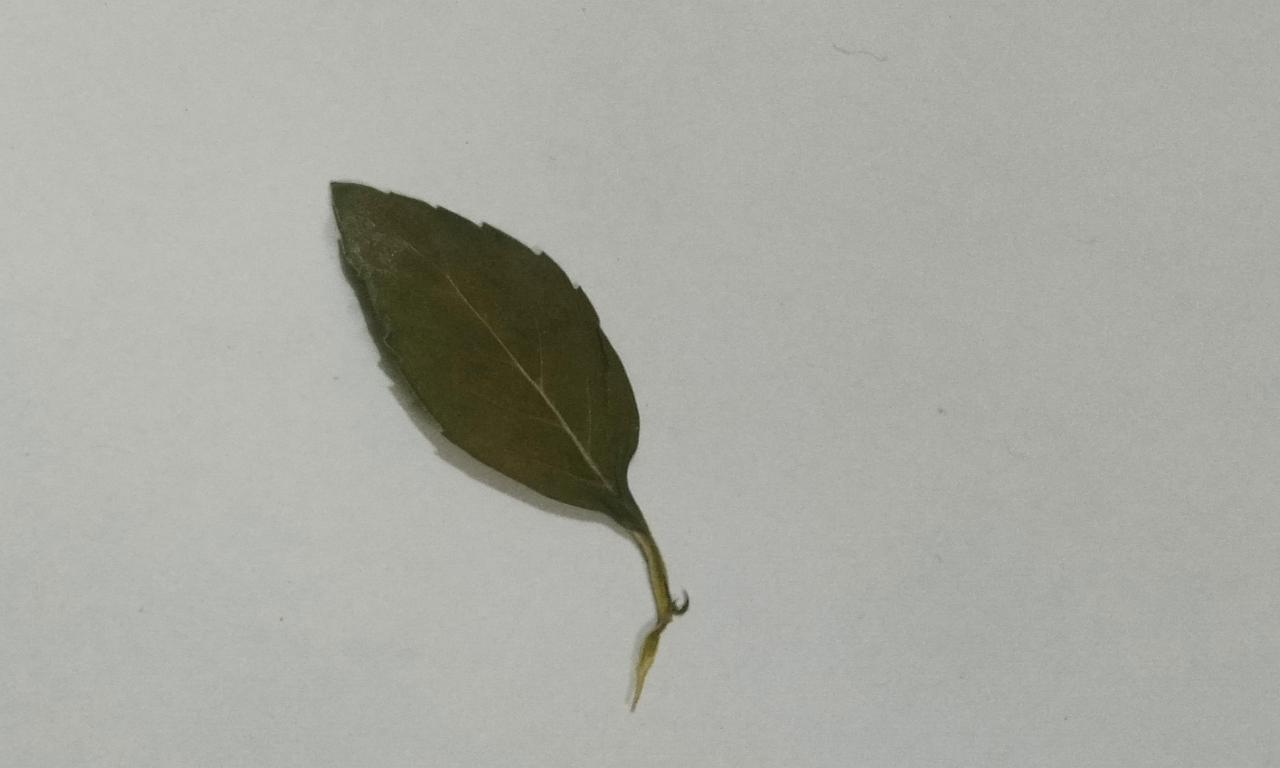
Label: Dried